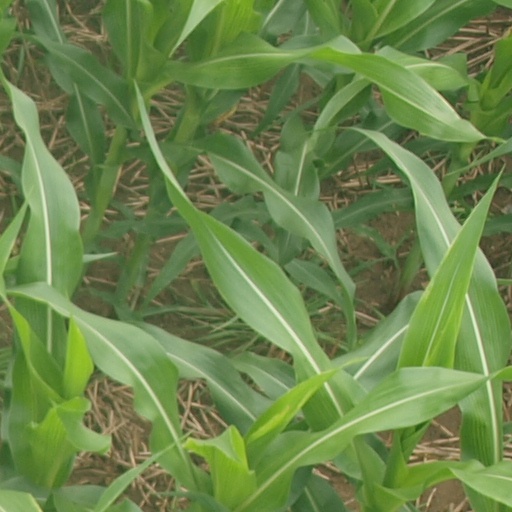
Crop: maize; corn